The German Association of the Holy Land

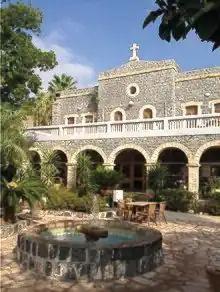
Pilgrim House Tabgha

However, the Association successfully kept and still supports its institutions, located in present-day Israel and the Palestinian areas. Today, the German Association of the Holy Land acts as a charitable organization, supporting all Christians in the Middle East. It encourages understanding and reconciliation between religions and provides help to those in need. It also fosters social and pastoral projects in its historical buildings, supporting its partnering religious orders and communities. Nowadays, with its organised pilgrimages and its member magazine in German, "The Holy Land", (German, "Das Heilige Land") the German Association of the Holy Land continues to be a bridge between Germany and the Holy Land, as it has been for the last 160 years.